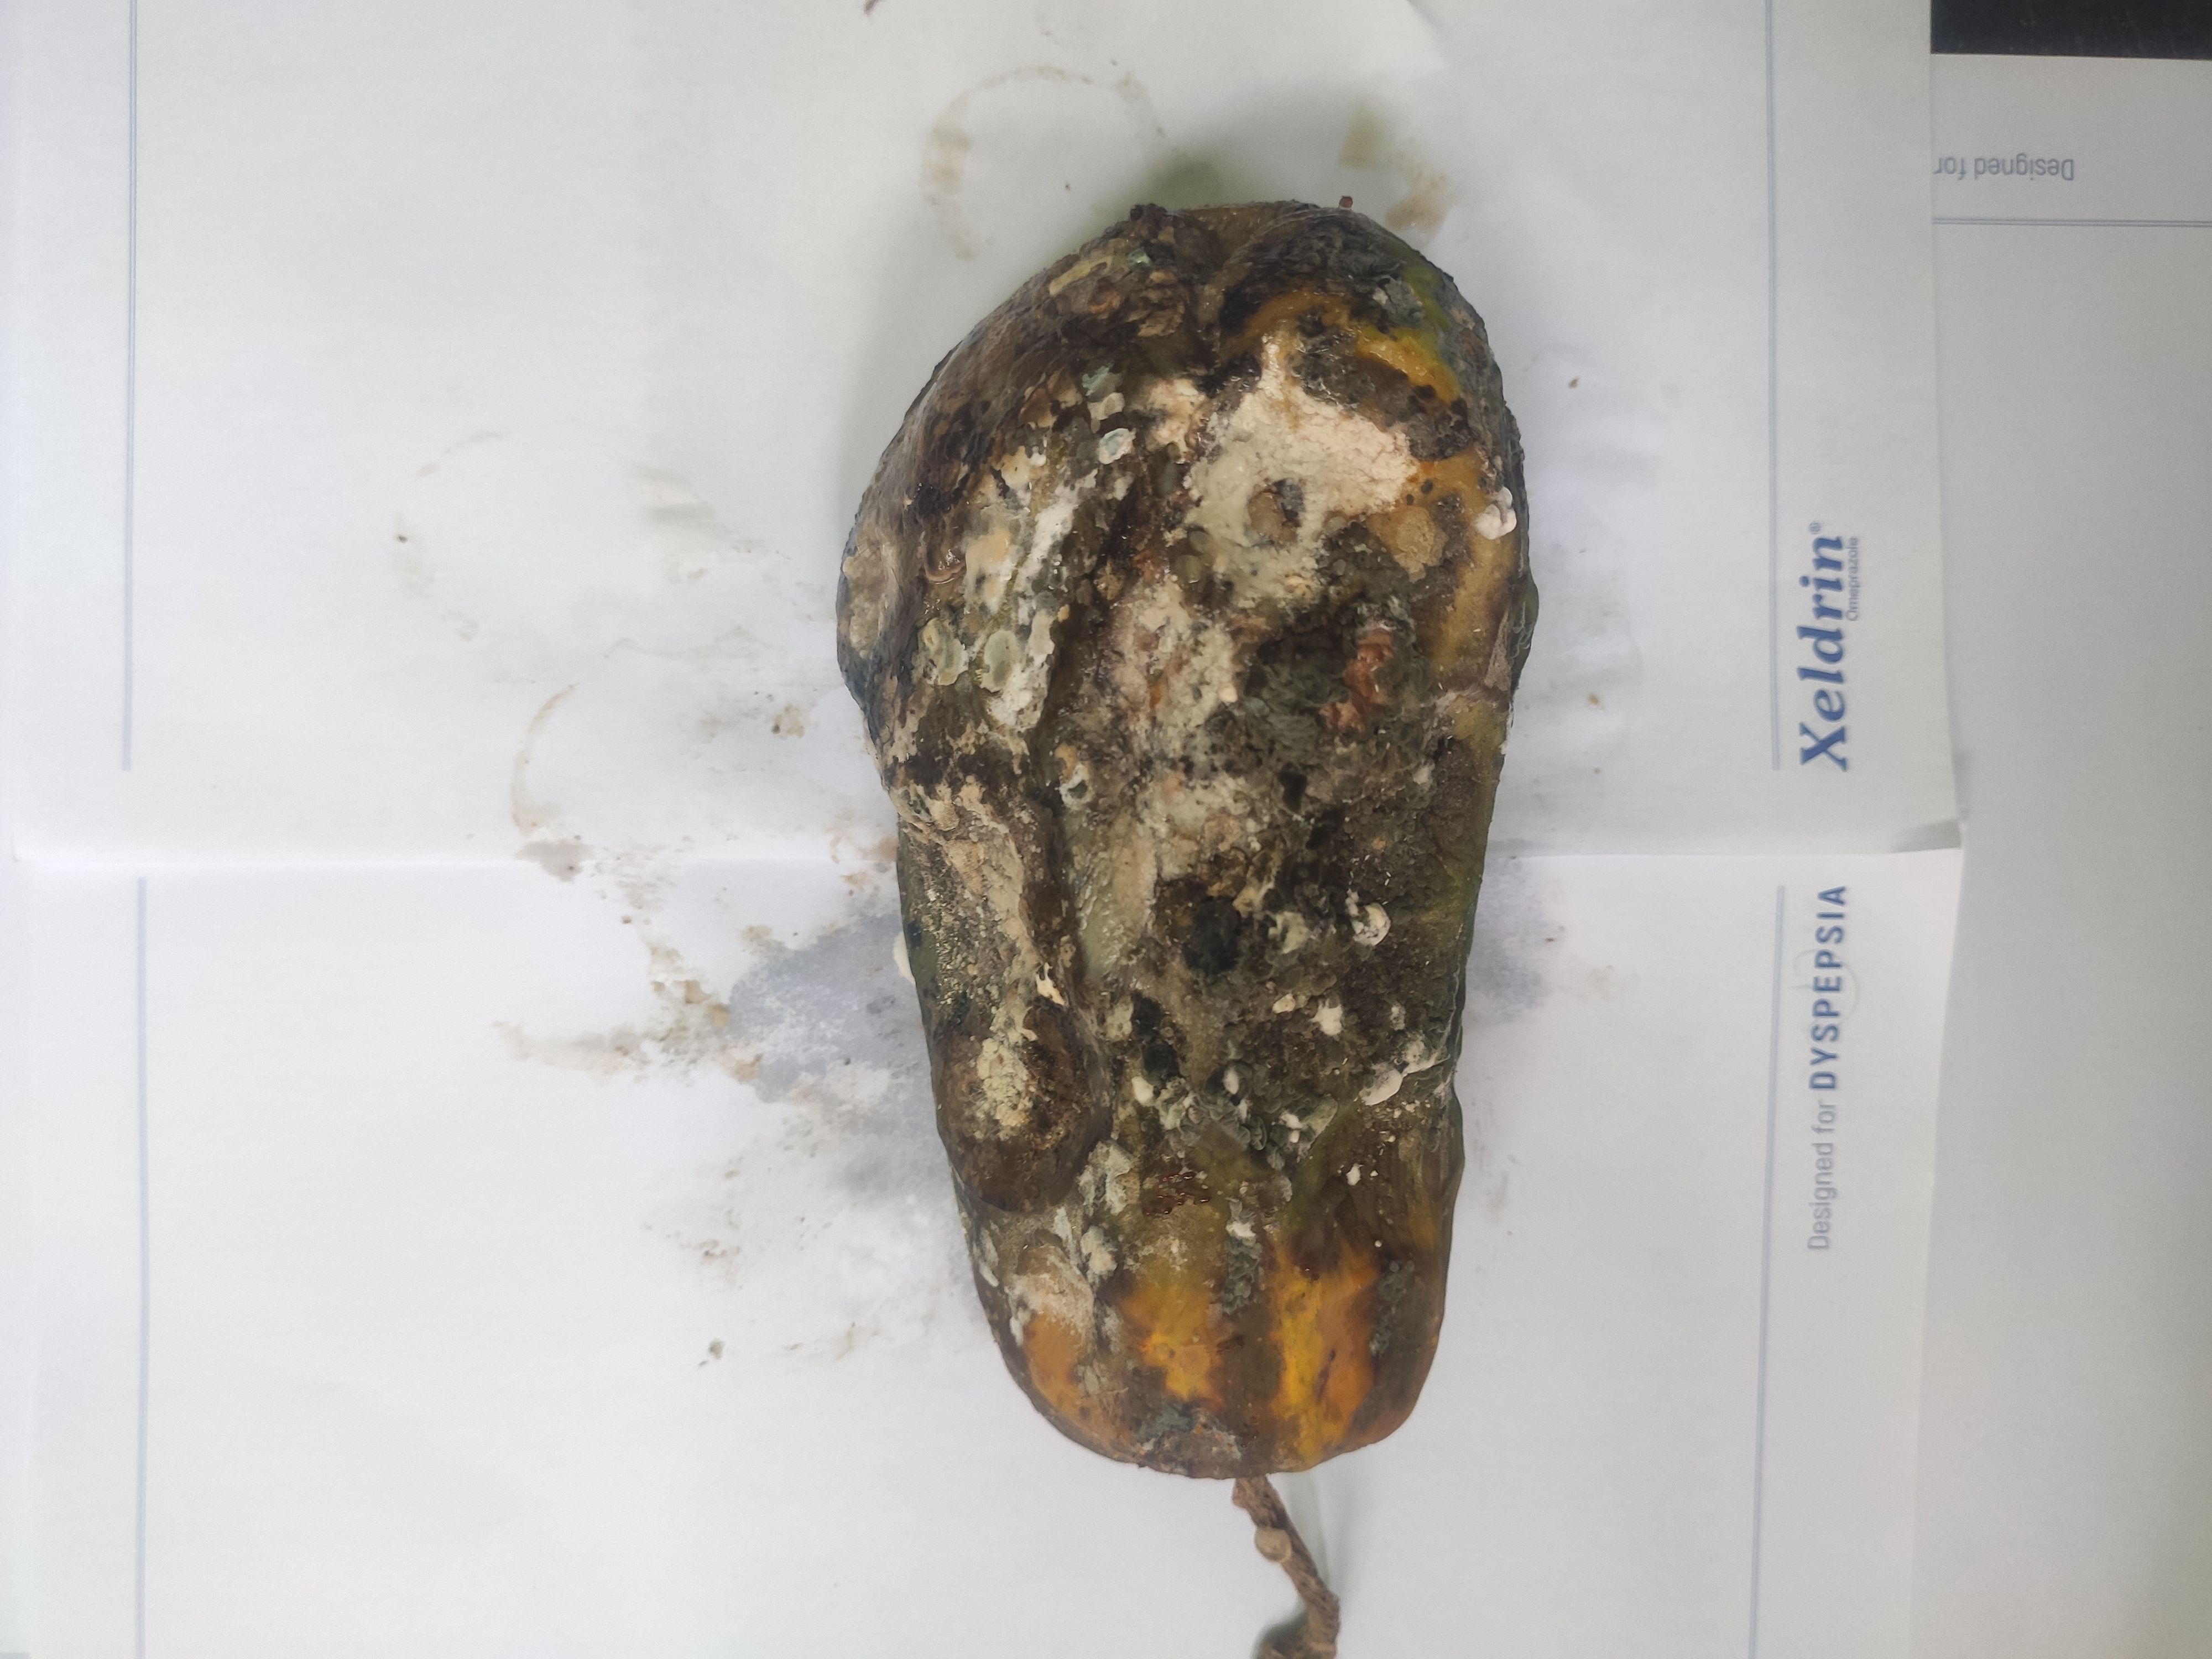
Fruit: papayas
Grade: 3rd-grade